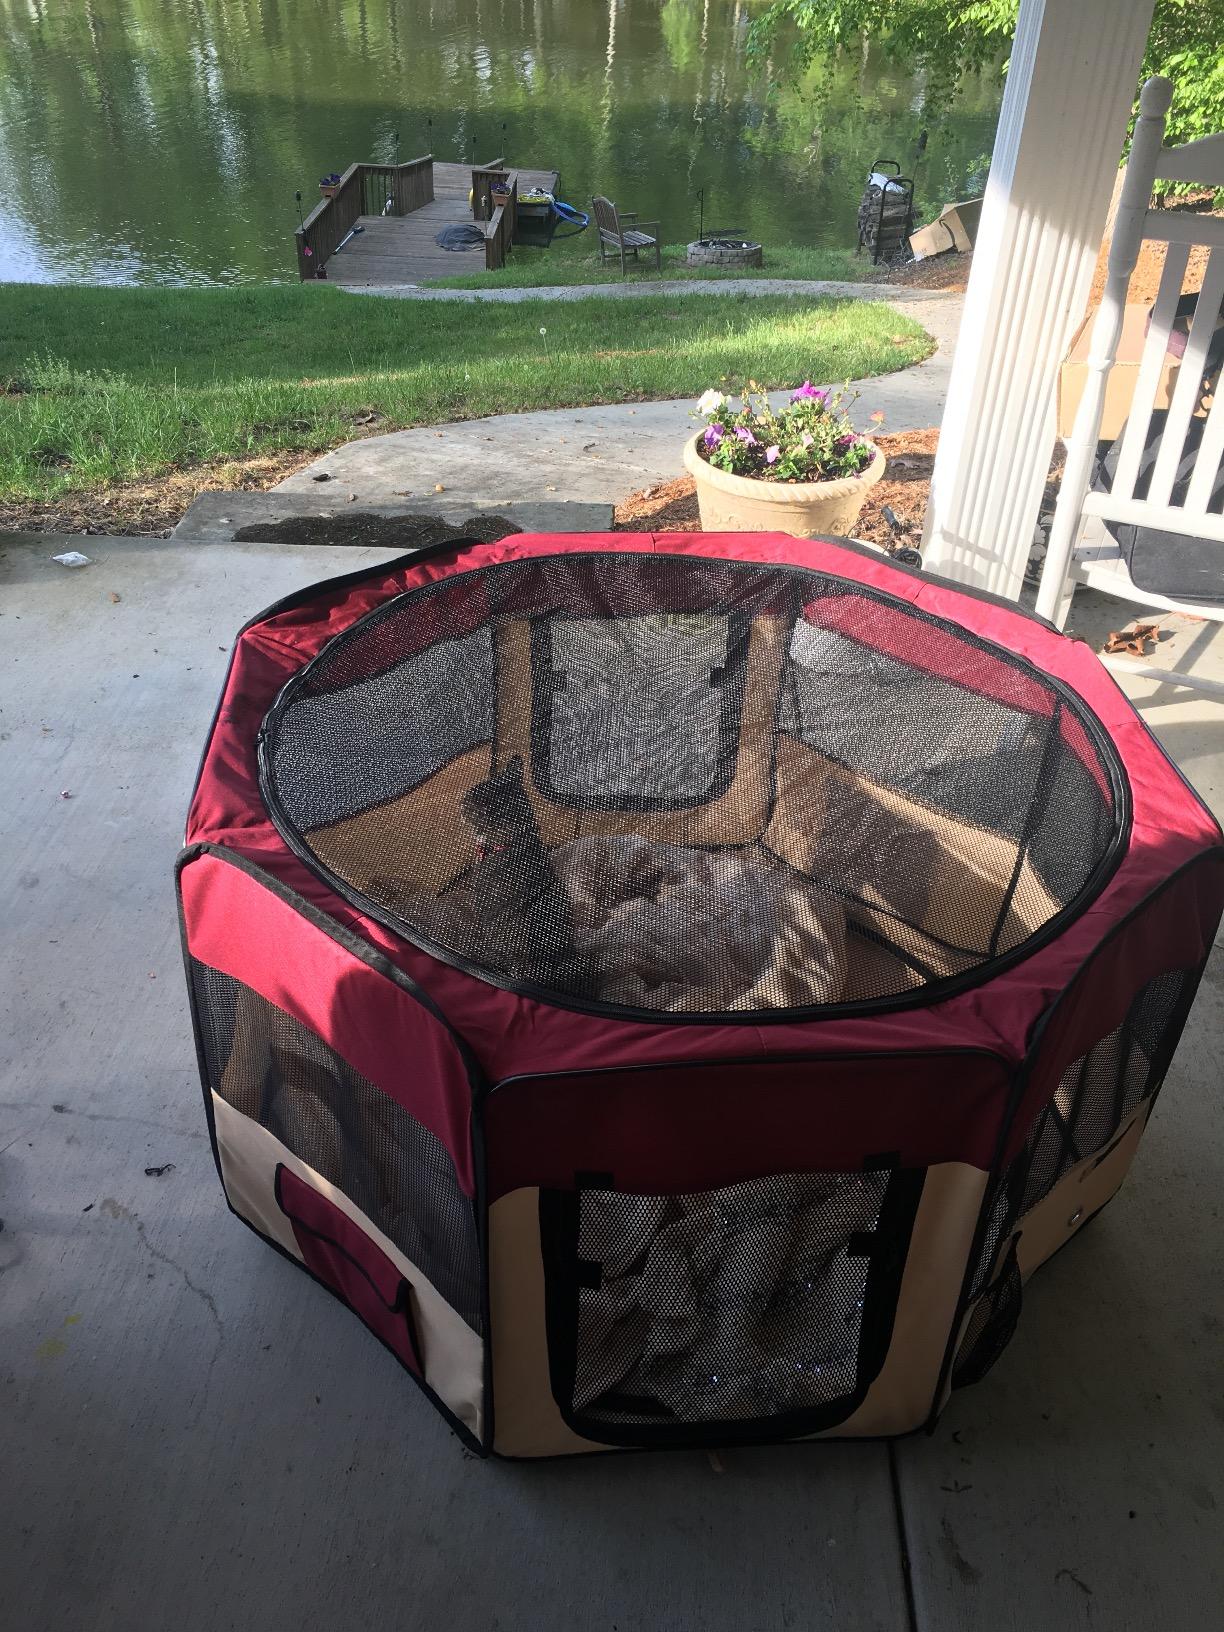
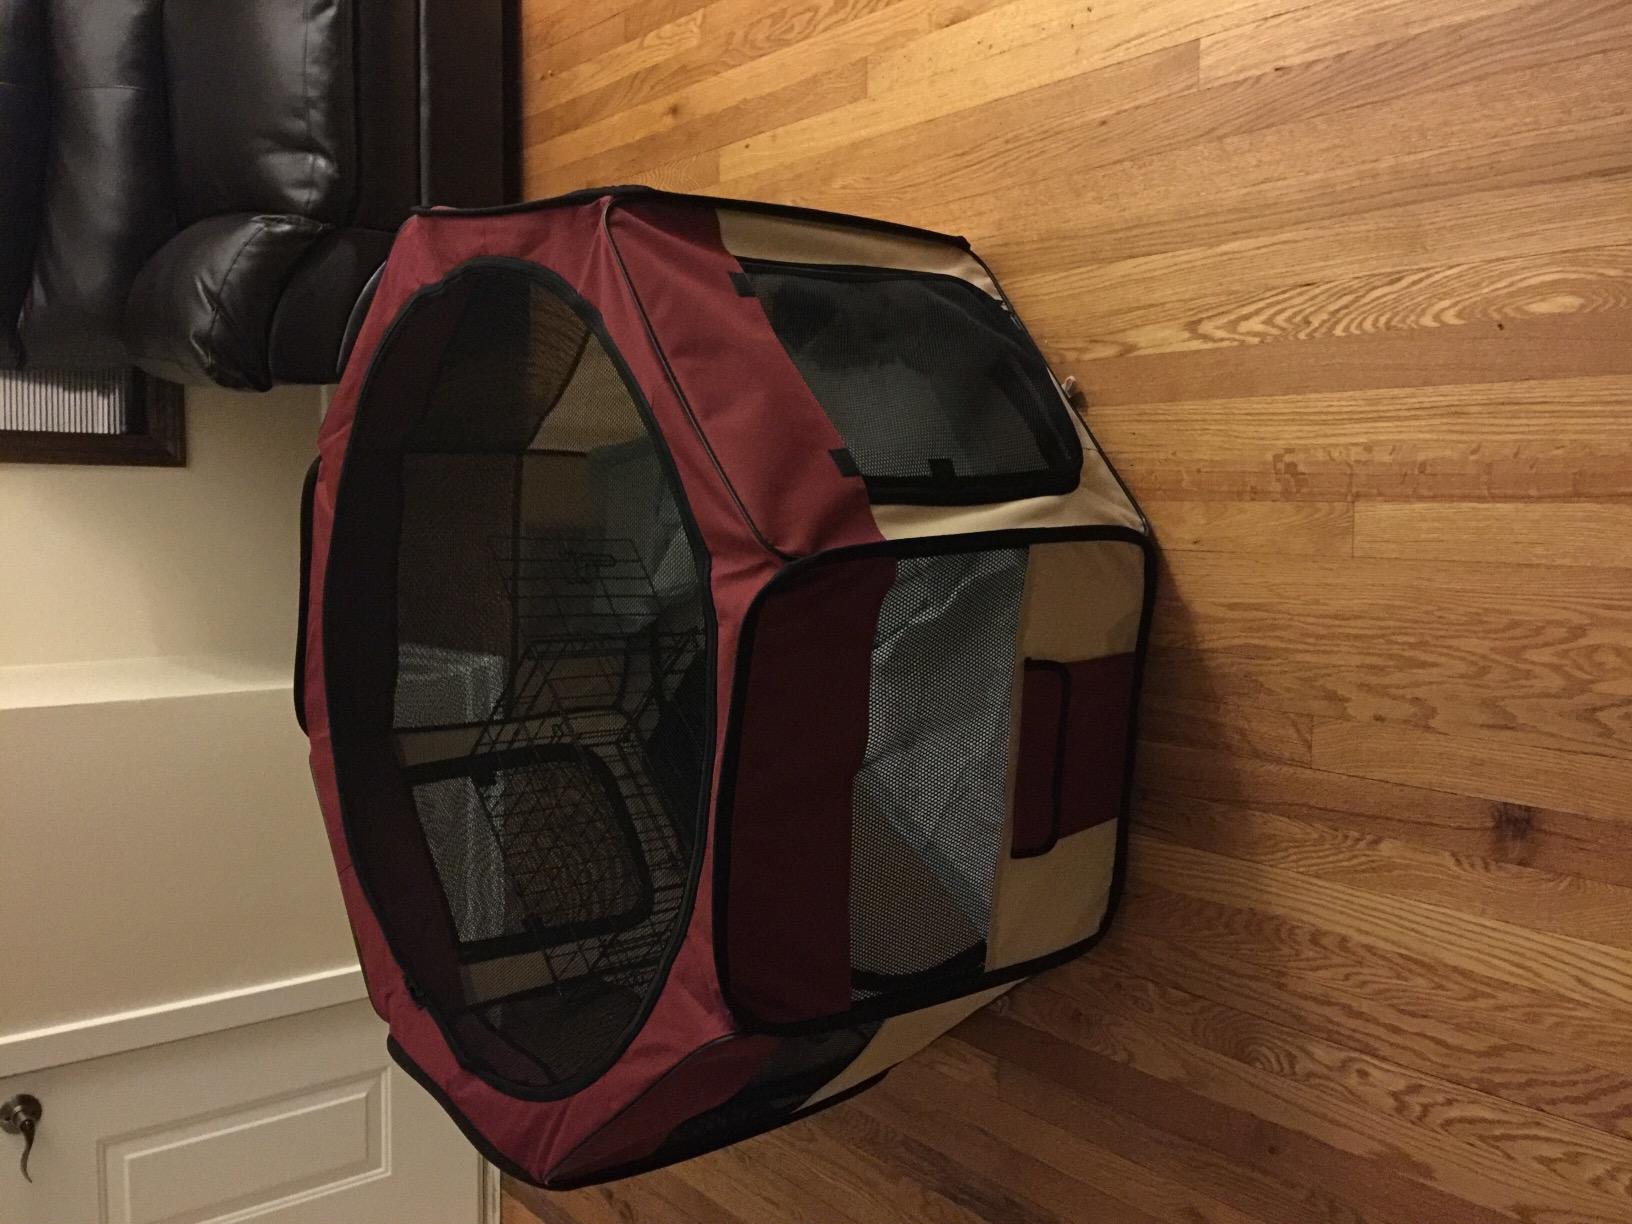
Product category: items_kennel
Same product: yes